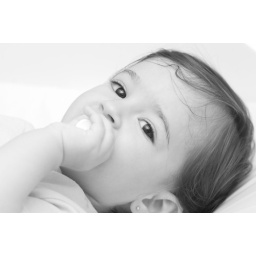
Portraits in black and white